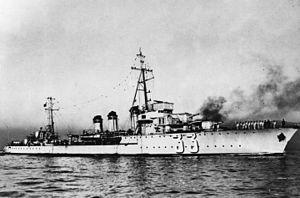
La classe Bourrasque est une série de douze torpilleurs de la marine nationale française et entrée en service de 1926 à 1928. Chaque unité porte le nom d'un vent.